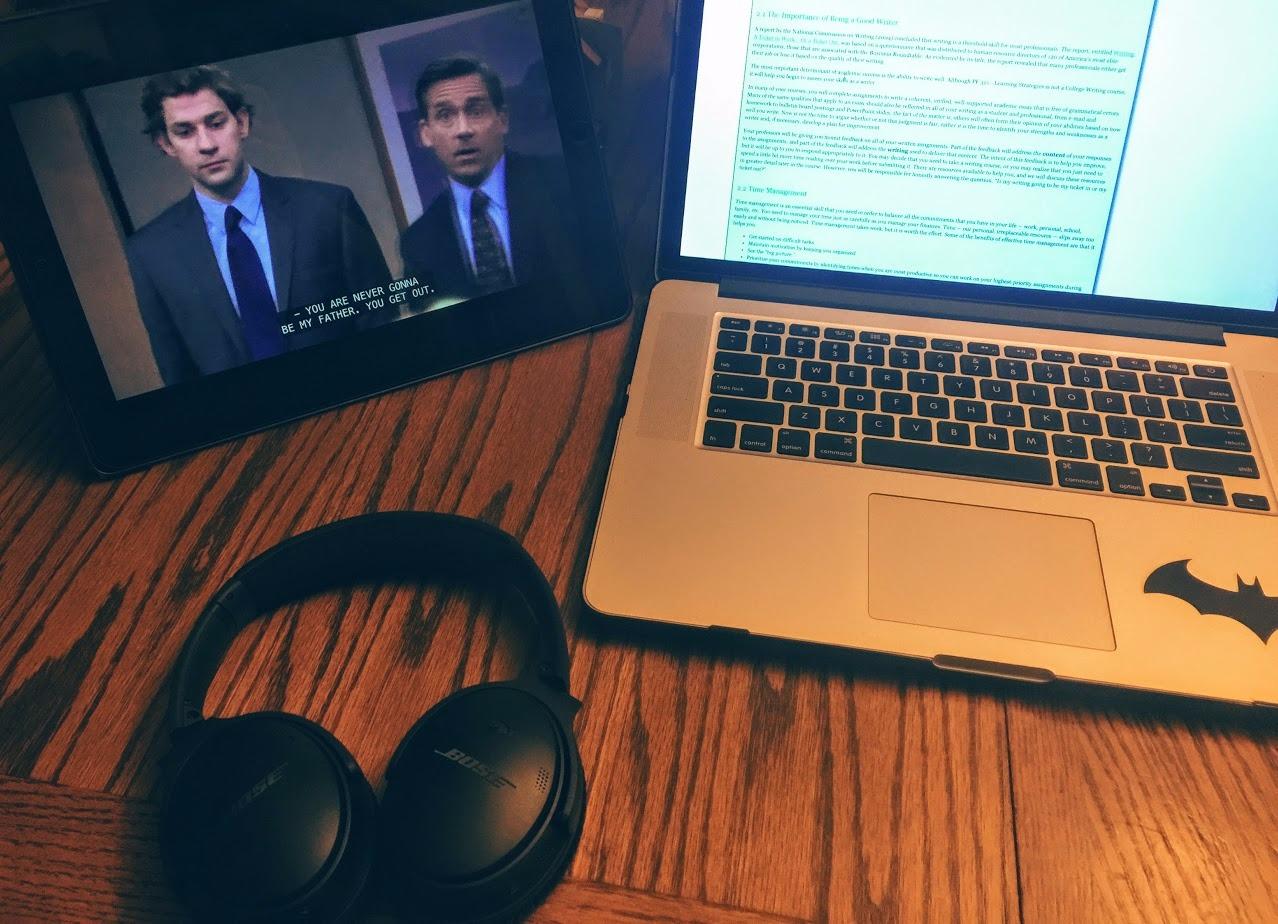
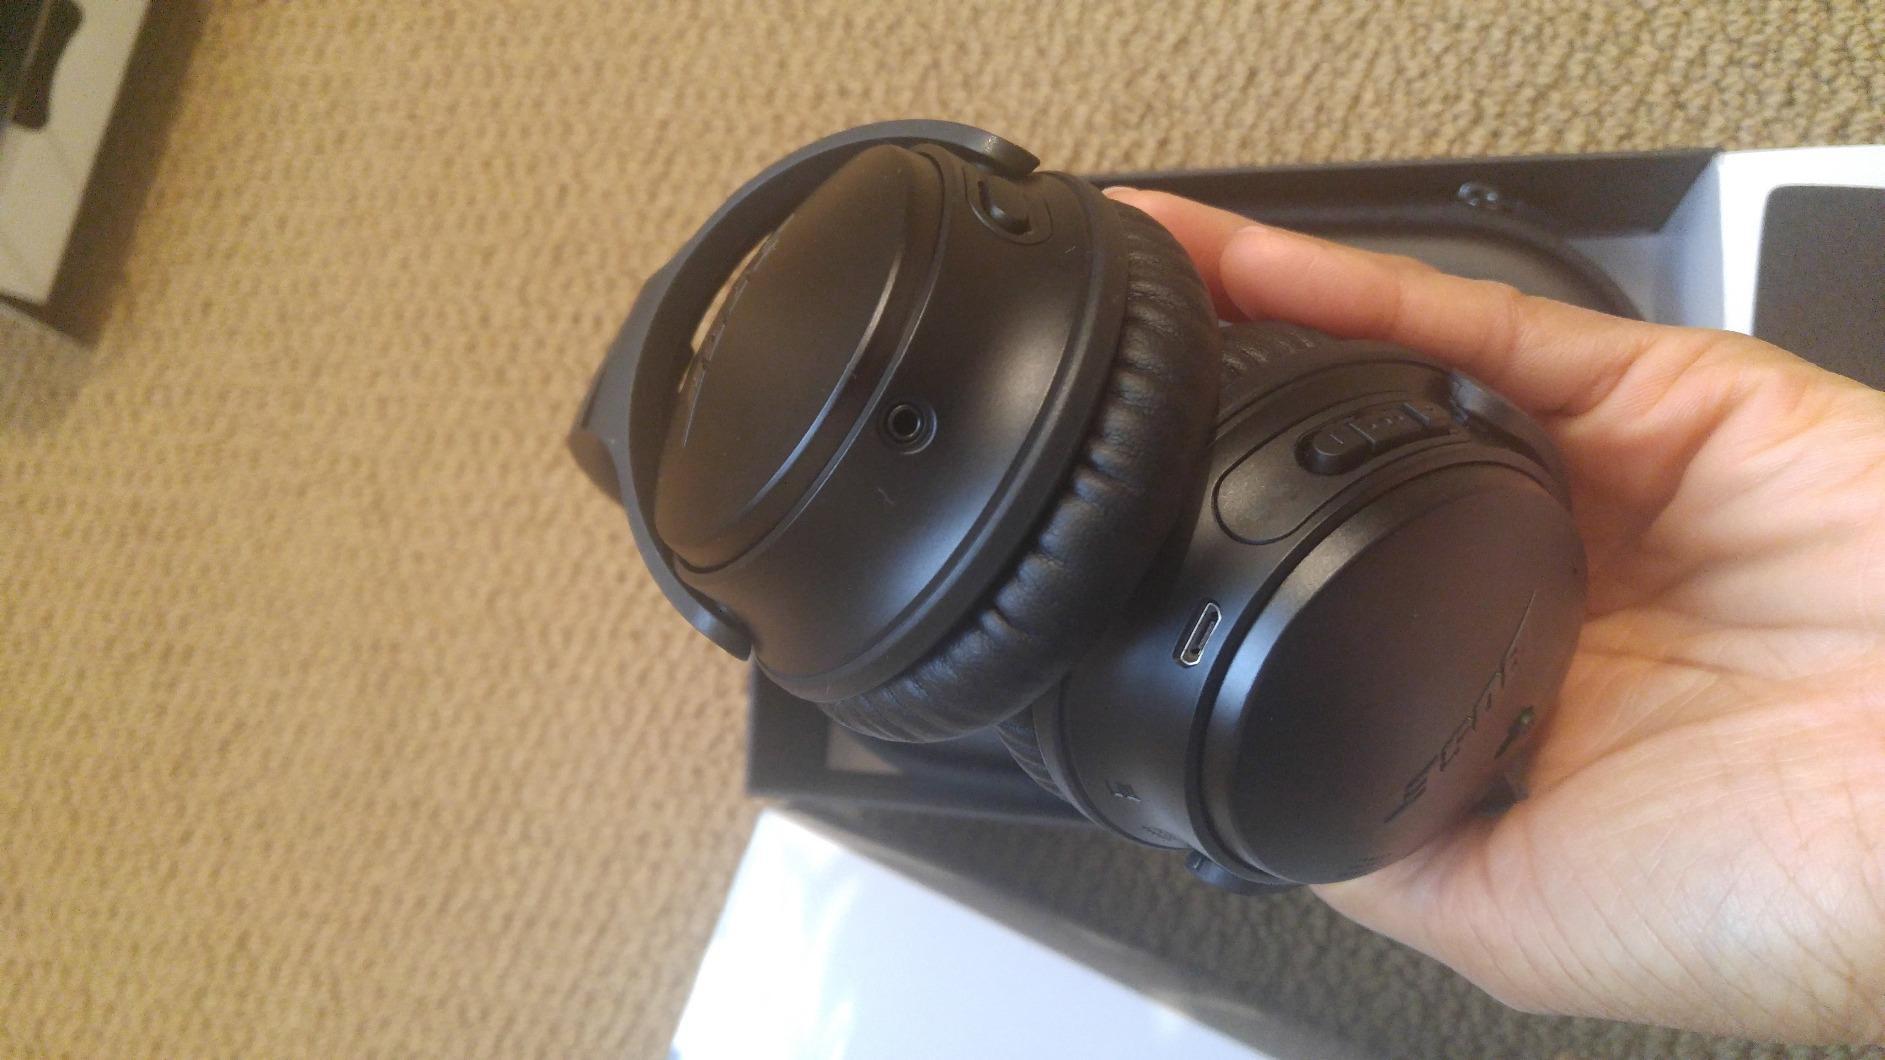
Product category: headphones
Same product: yes